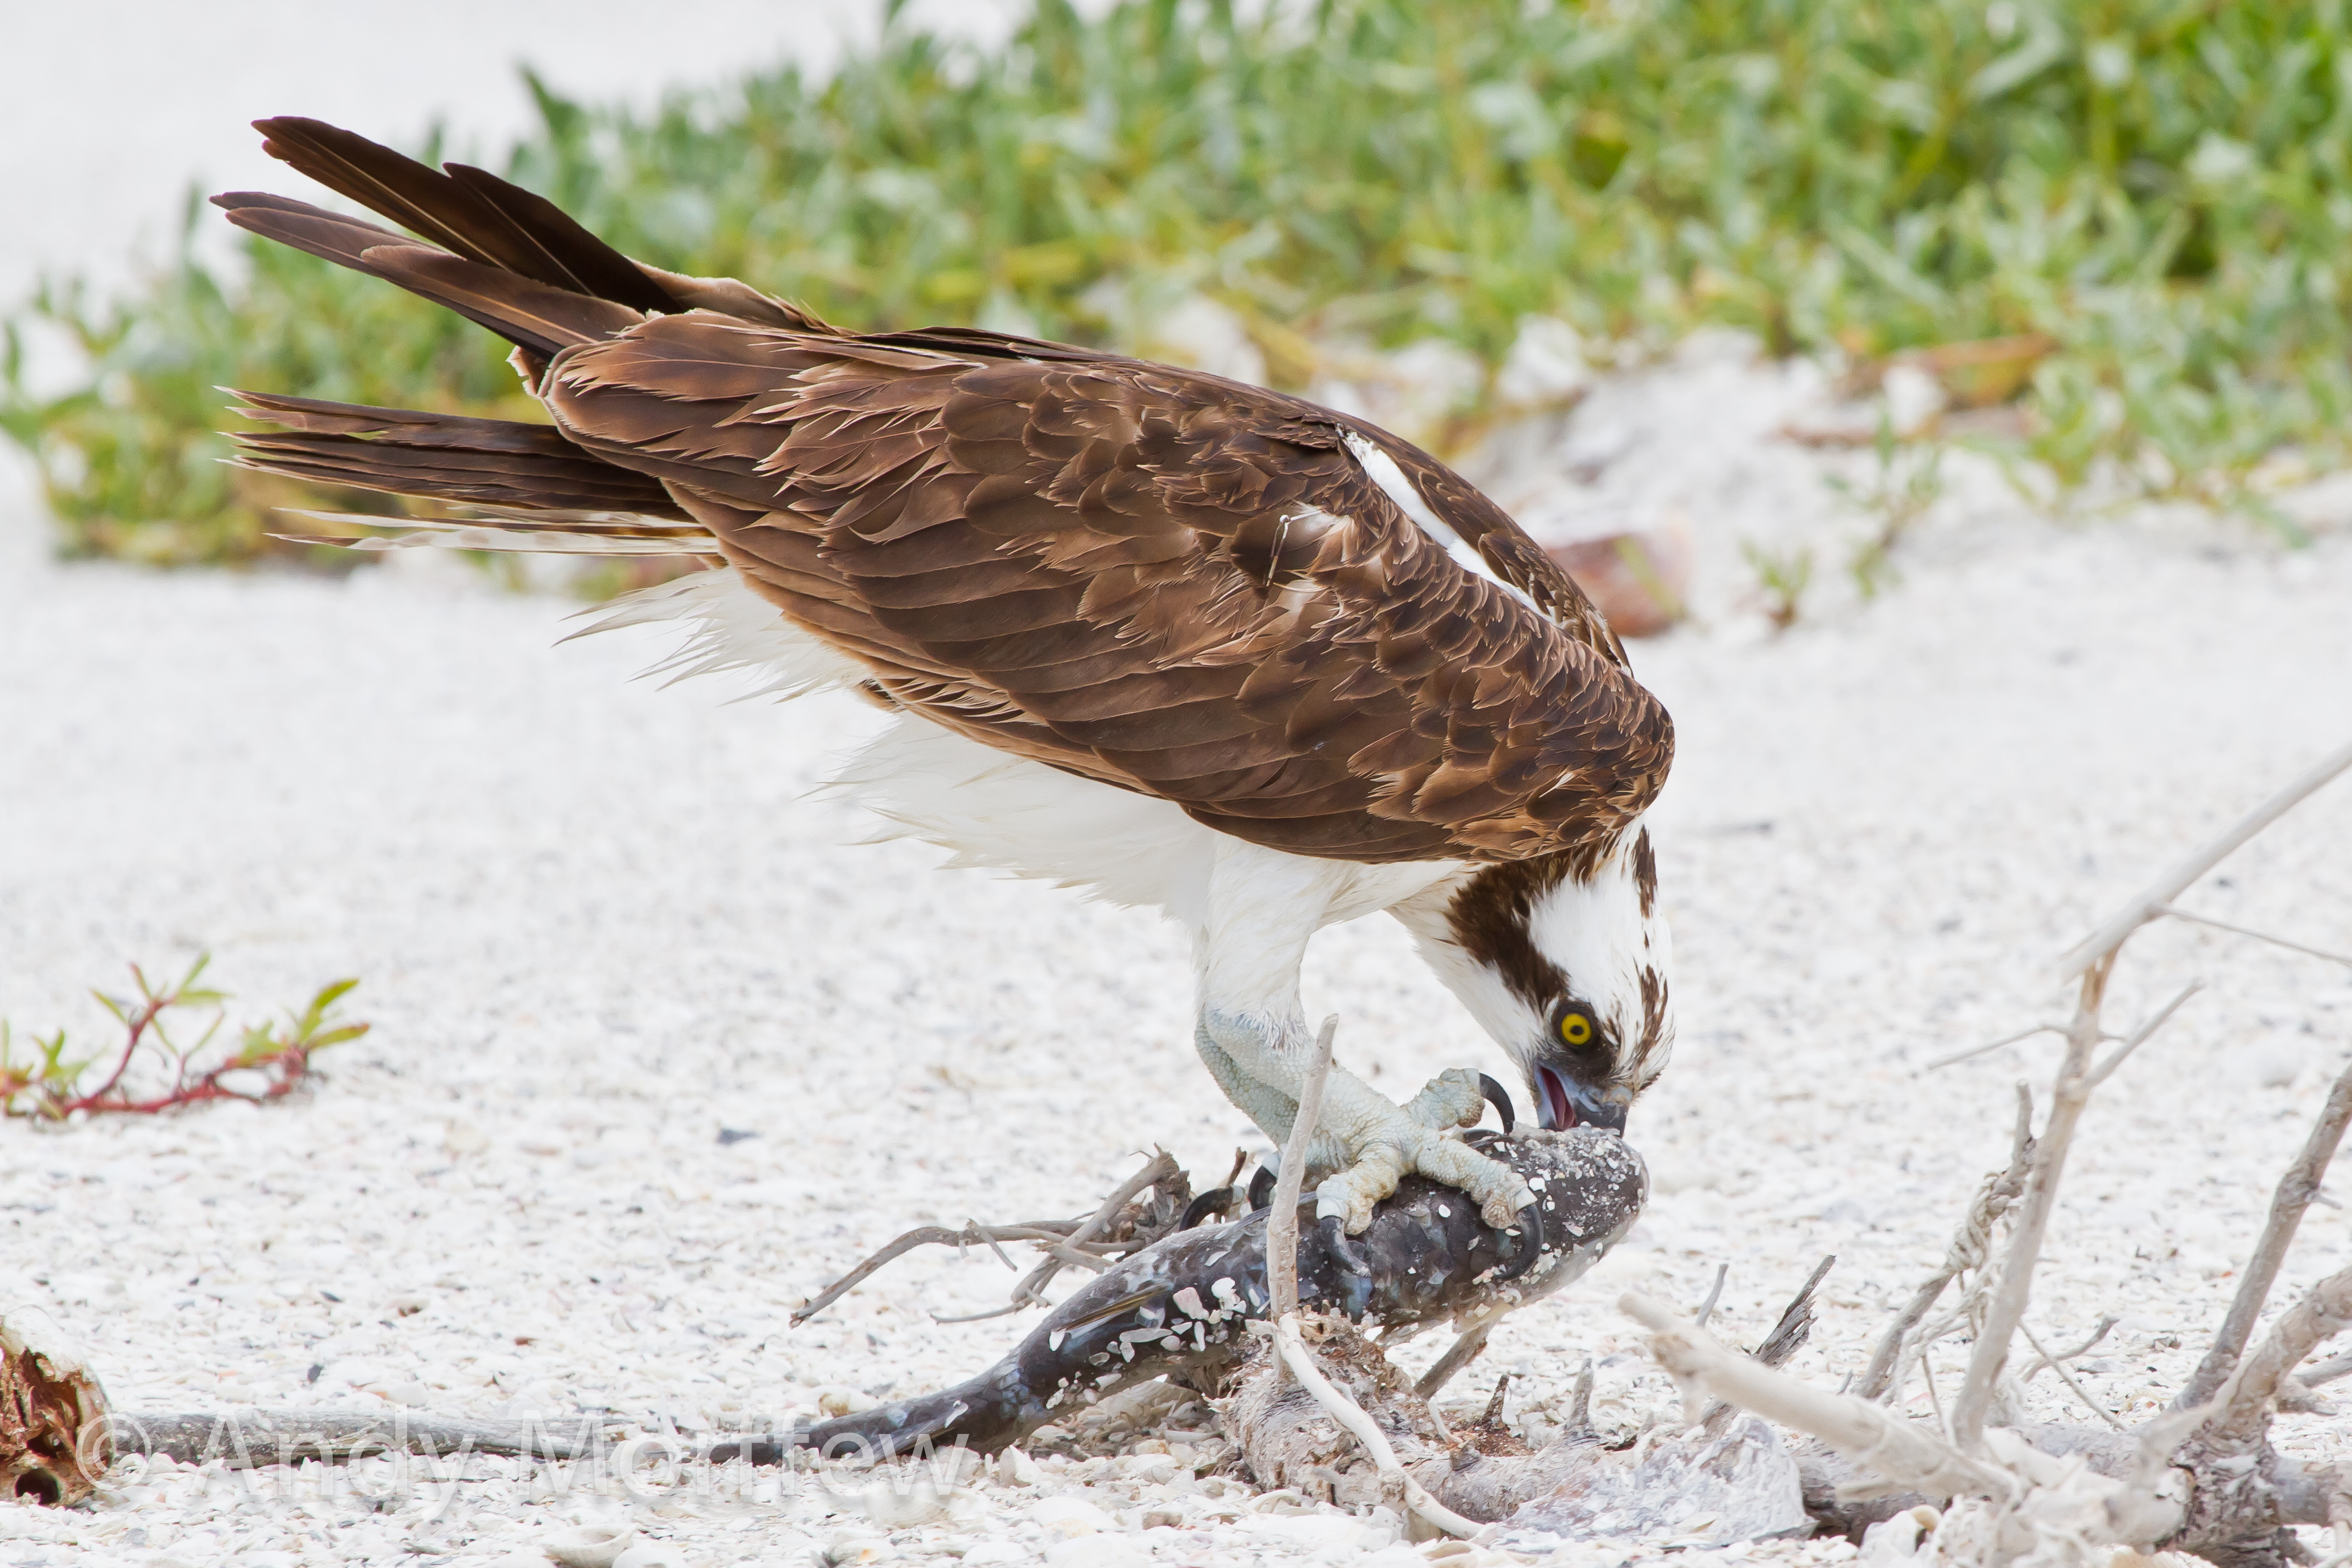
bird, wing, wildlife, beak, eagle, hawk, fauna, bird of prey, vertebrate, falcon, buzzard, andymorffew, morffew, accipitriformes